James Montagu (Royal Navy officer)

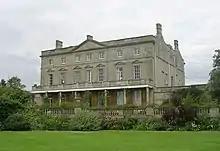
Rear of Lackham House

Captain James Montagu (12 August 1752 – 1 June 1794) was a Royal Navy officer who served in the American War of Independence and War of the First Coalition.